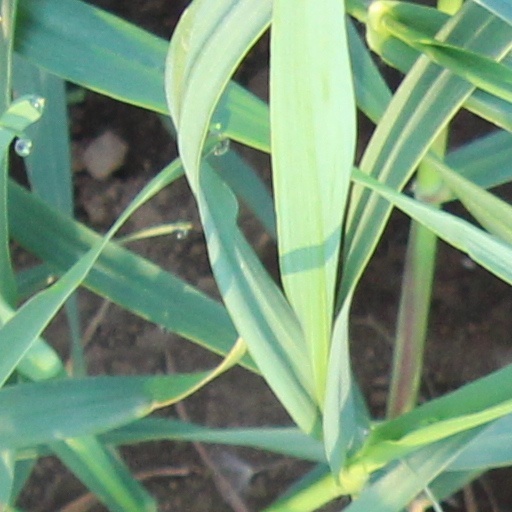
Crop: wheat